Chad Hord

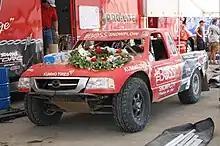
Hord's Pro Lite truck that won 2009 World Championship race at Crandon

Hord became a professional factory Nissan racing driver in 2005. Hord finished second in CORR Pro Lite by four points. In fourteen rounds, he had eight podium finishes and eleven Top 5s. Hord won the two rounds of the Nissan National Off Road Shootout. At Crandon he won the Pro Lite world championship race. Hord won his first Pro CORR Lite championship in 2006 by winning one race with thirteen podium finishes in sixteen races.